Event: Nepal Earthquake
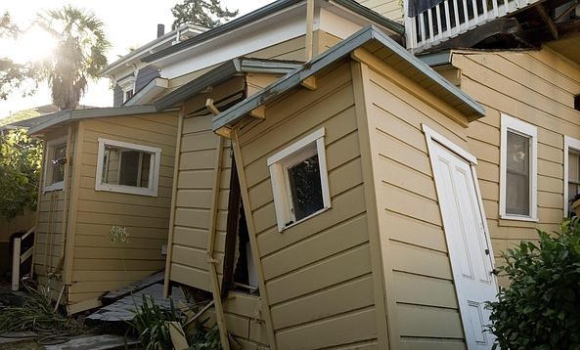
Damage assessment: damage